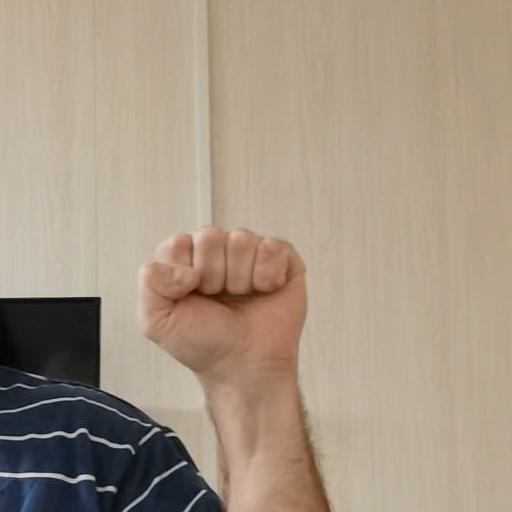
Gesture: fist